Aptamer

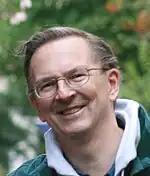
Jack Szostak, Nobel laureate and one of the inventors of SELEX and aptamers.

Since its first application in 1967, directed evolution methodologies have been used to develop biomolecules with new properties and functions. Early examples include the modification of the bacteriophage Qbeta replication system and the generation of ribozymes with modified cleavage activity.